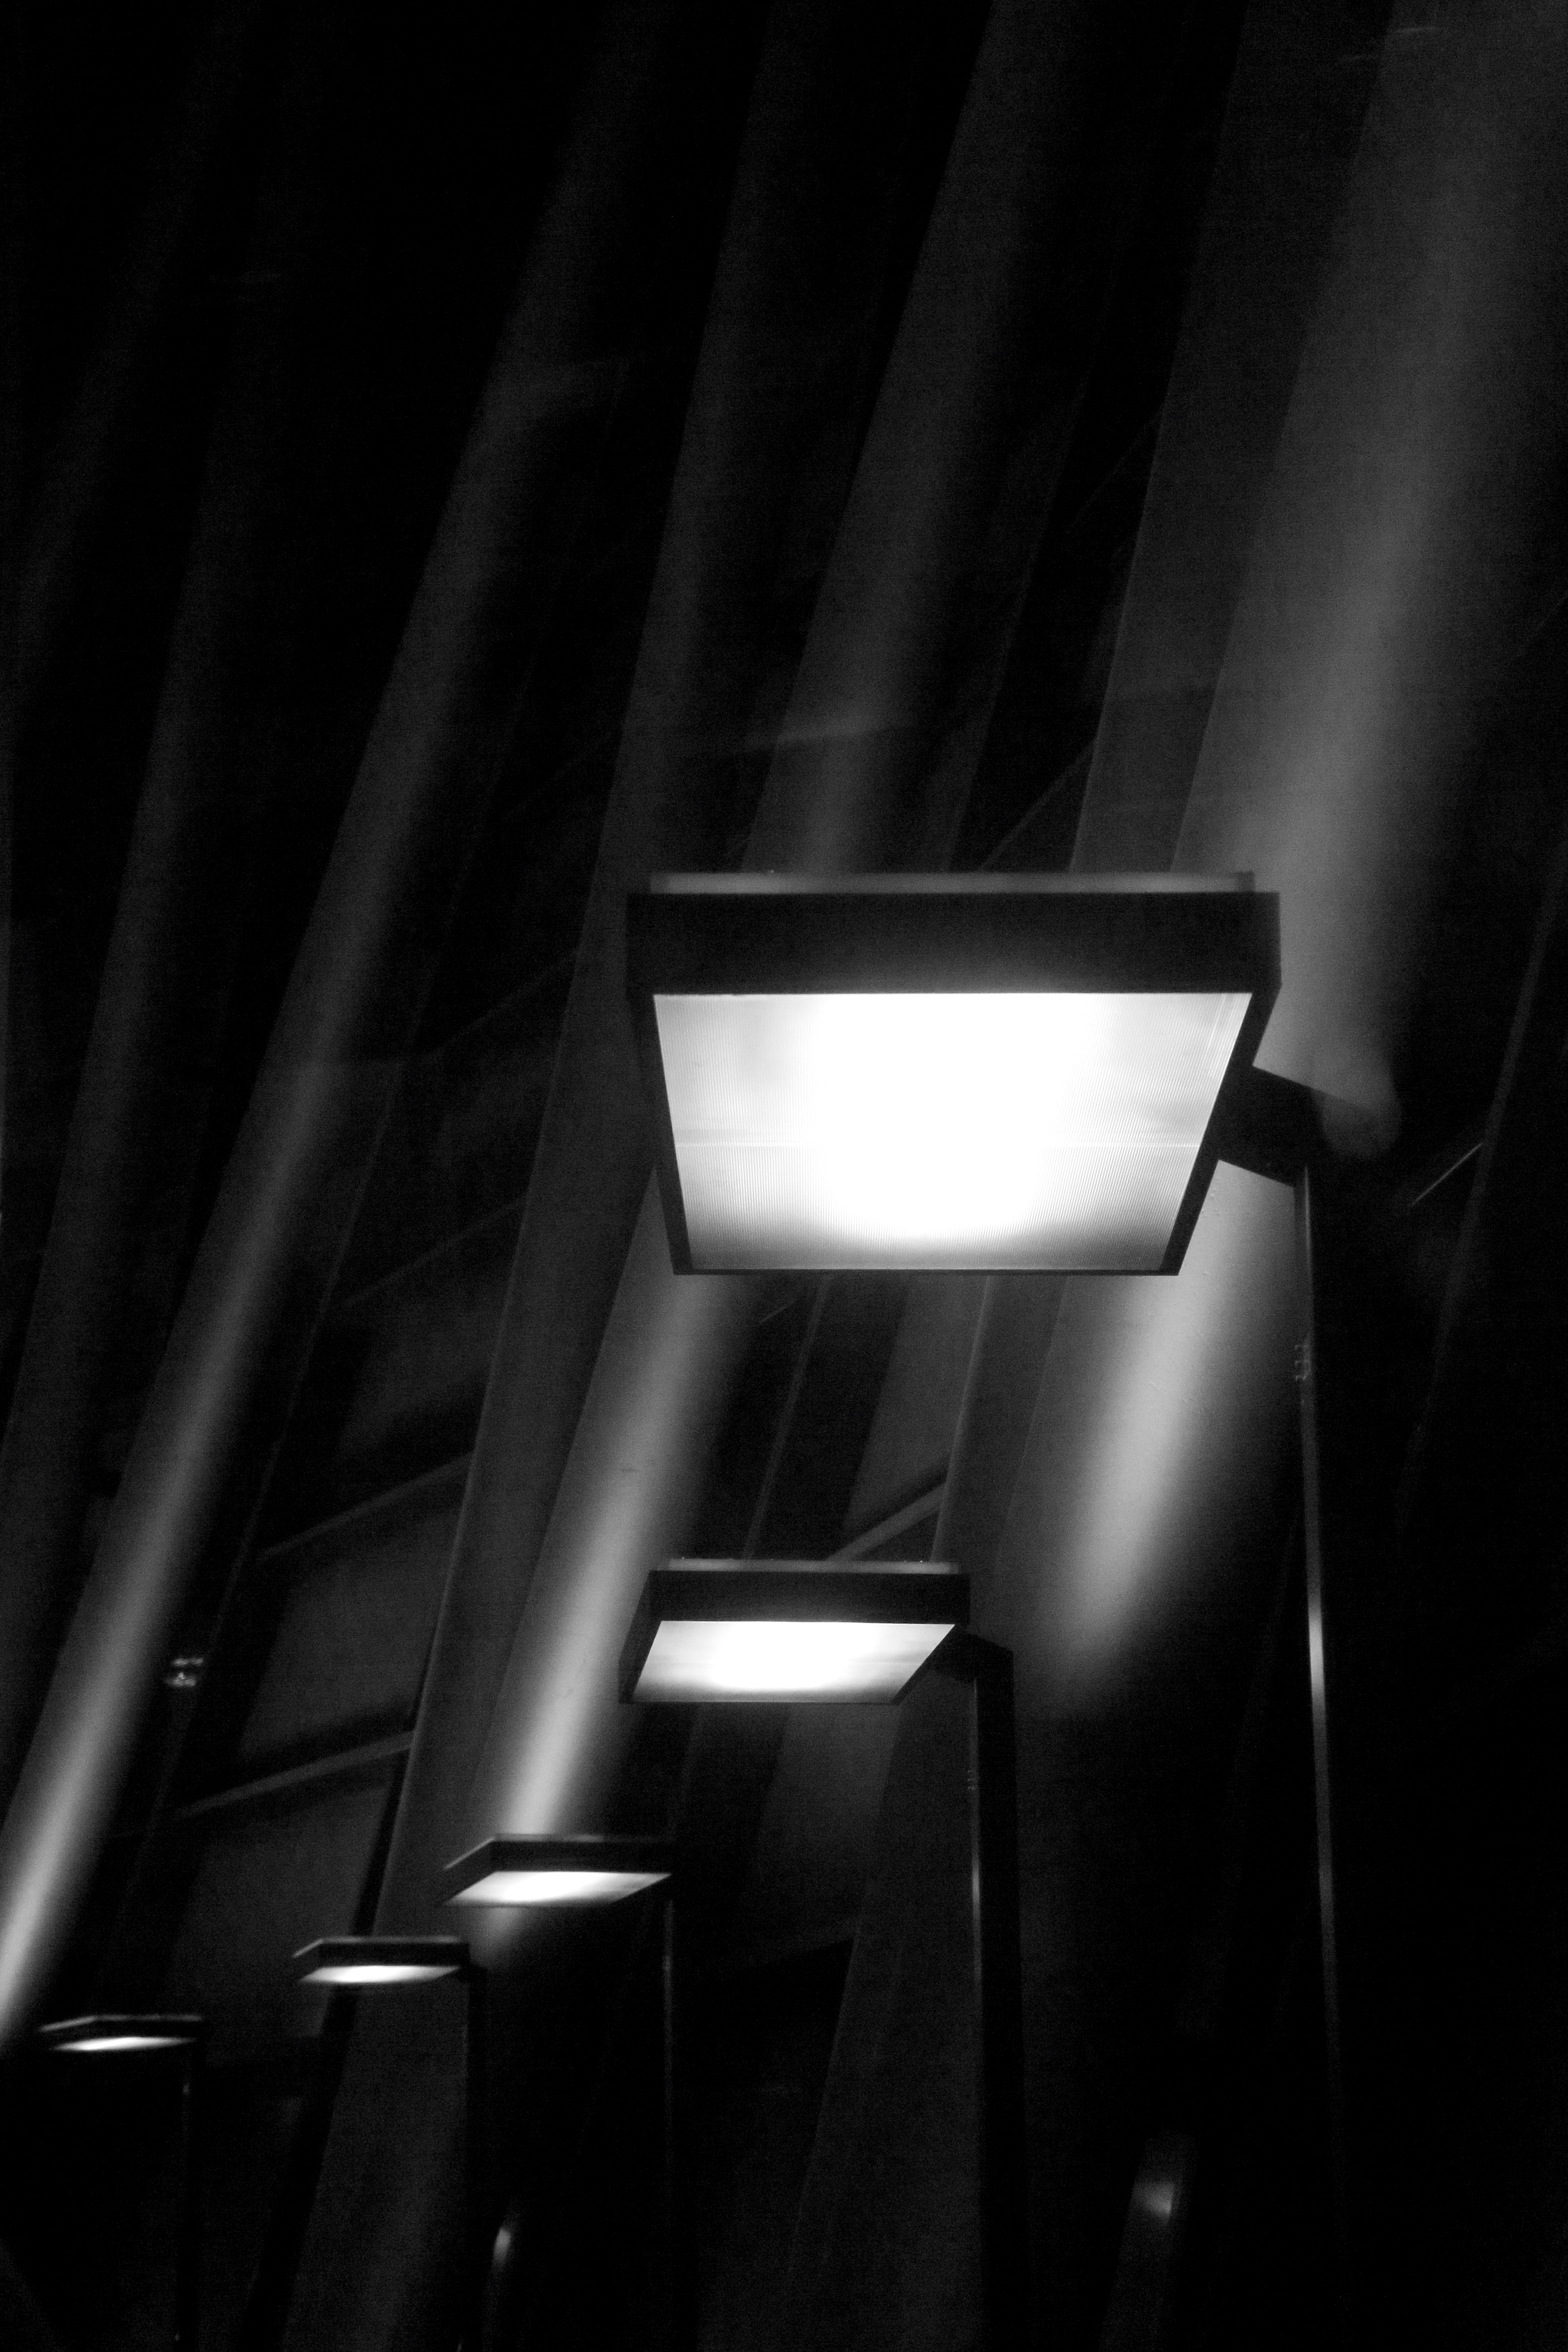
light, black and white, architecture, white, photography, building, photo, europe, line, darkness, lamp, black, monochrome, lighting, bw, blackandwhite, blackwhite, europa, germany, deutschland, alemania, allemagne, foto, fotografie, sw, schwarzweiss, schwarzweis, gebude, shape, dortmund, germania, einfarbig, architektur, lampe, monochrome photography, film noir